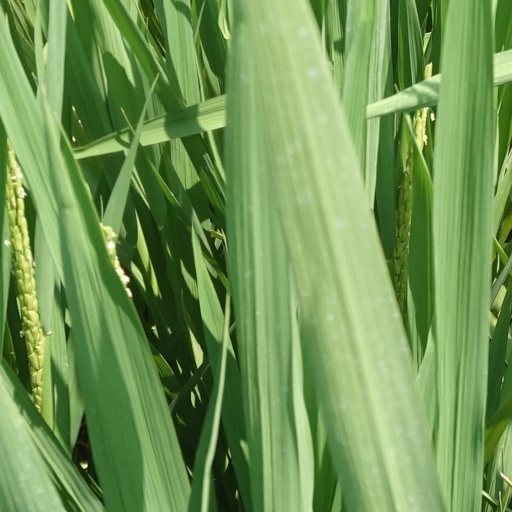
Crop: rice